Sachin Tendulkar

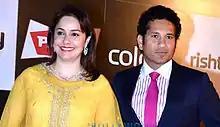
Sachin Tendulkar and his wife Anjali

Tendulkar is often regarded as one of the greatest and most influential cricketers in the history of cricket. His consistent performances earned him a fan following across the globe, including among Australian crowds, where Tendulkar has consistently scored centuries. One of the most popular sayings by his fans is, "Cricket is my religion and Sachin is my God". ESPNcricinfo mentions in his profile that, "... Tendulkar remains, by a distance, the most worshipped cricketer in the world".